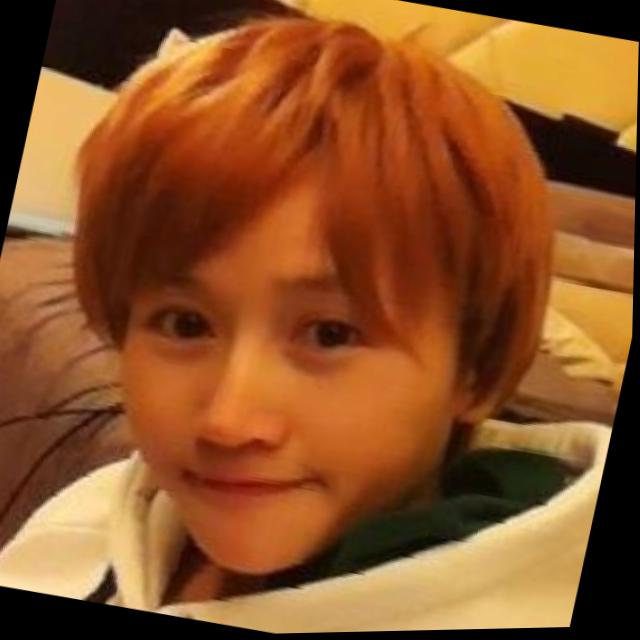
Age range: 21-44